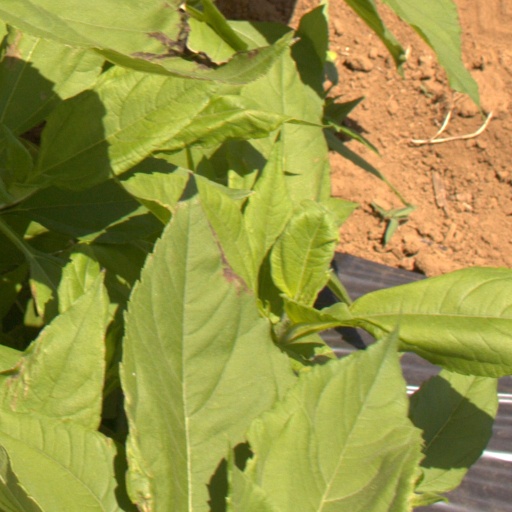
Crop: Jerusalem artichoke